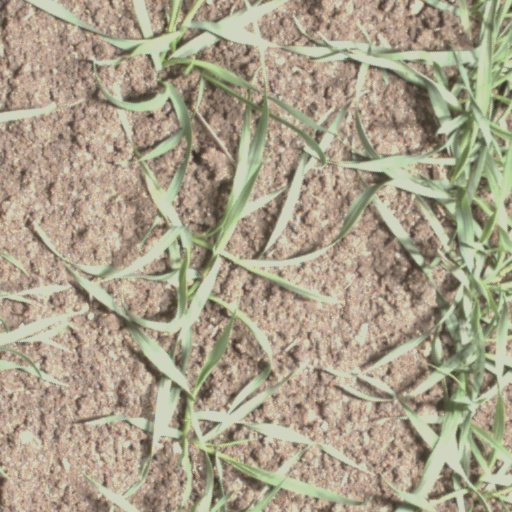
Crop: wheat